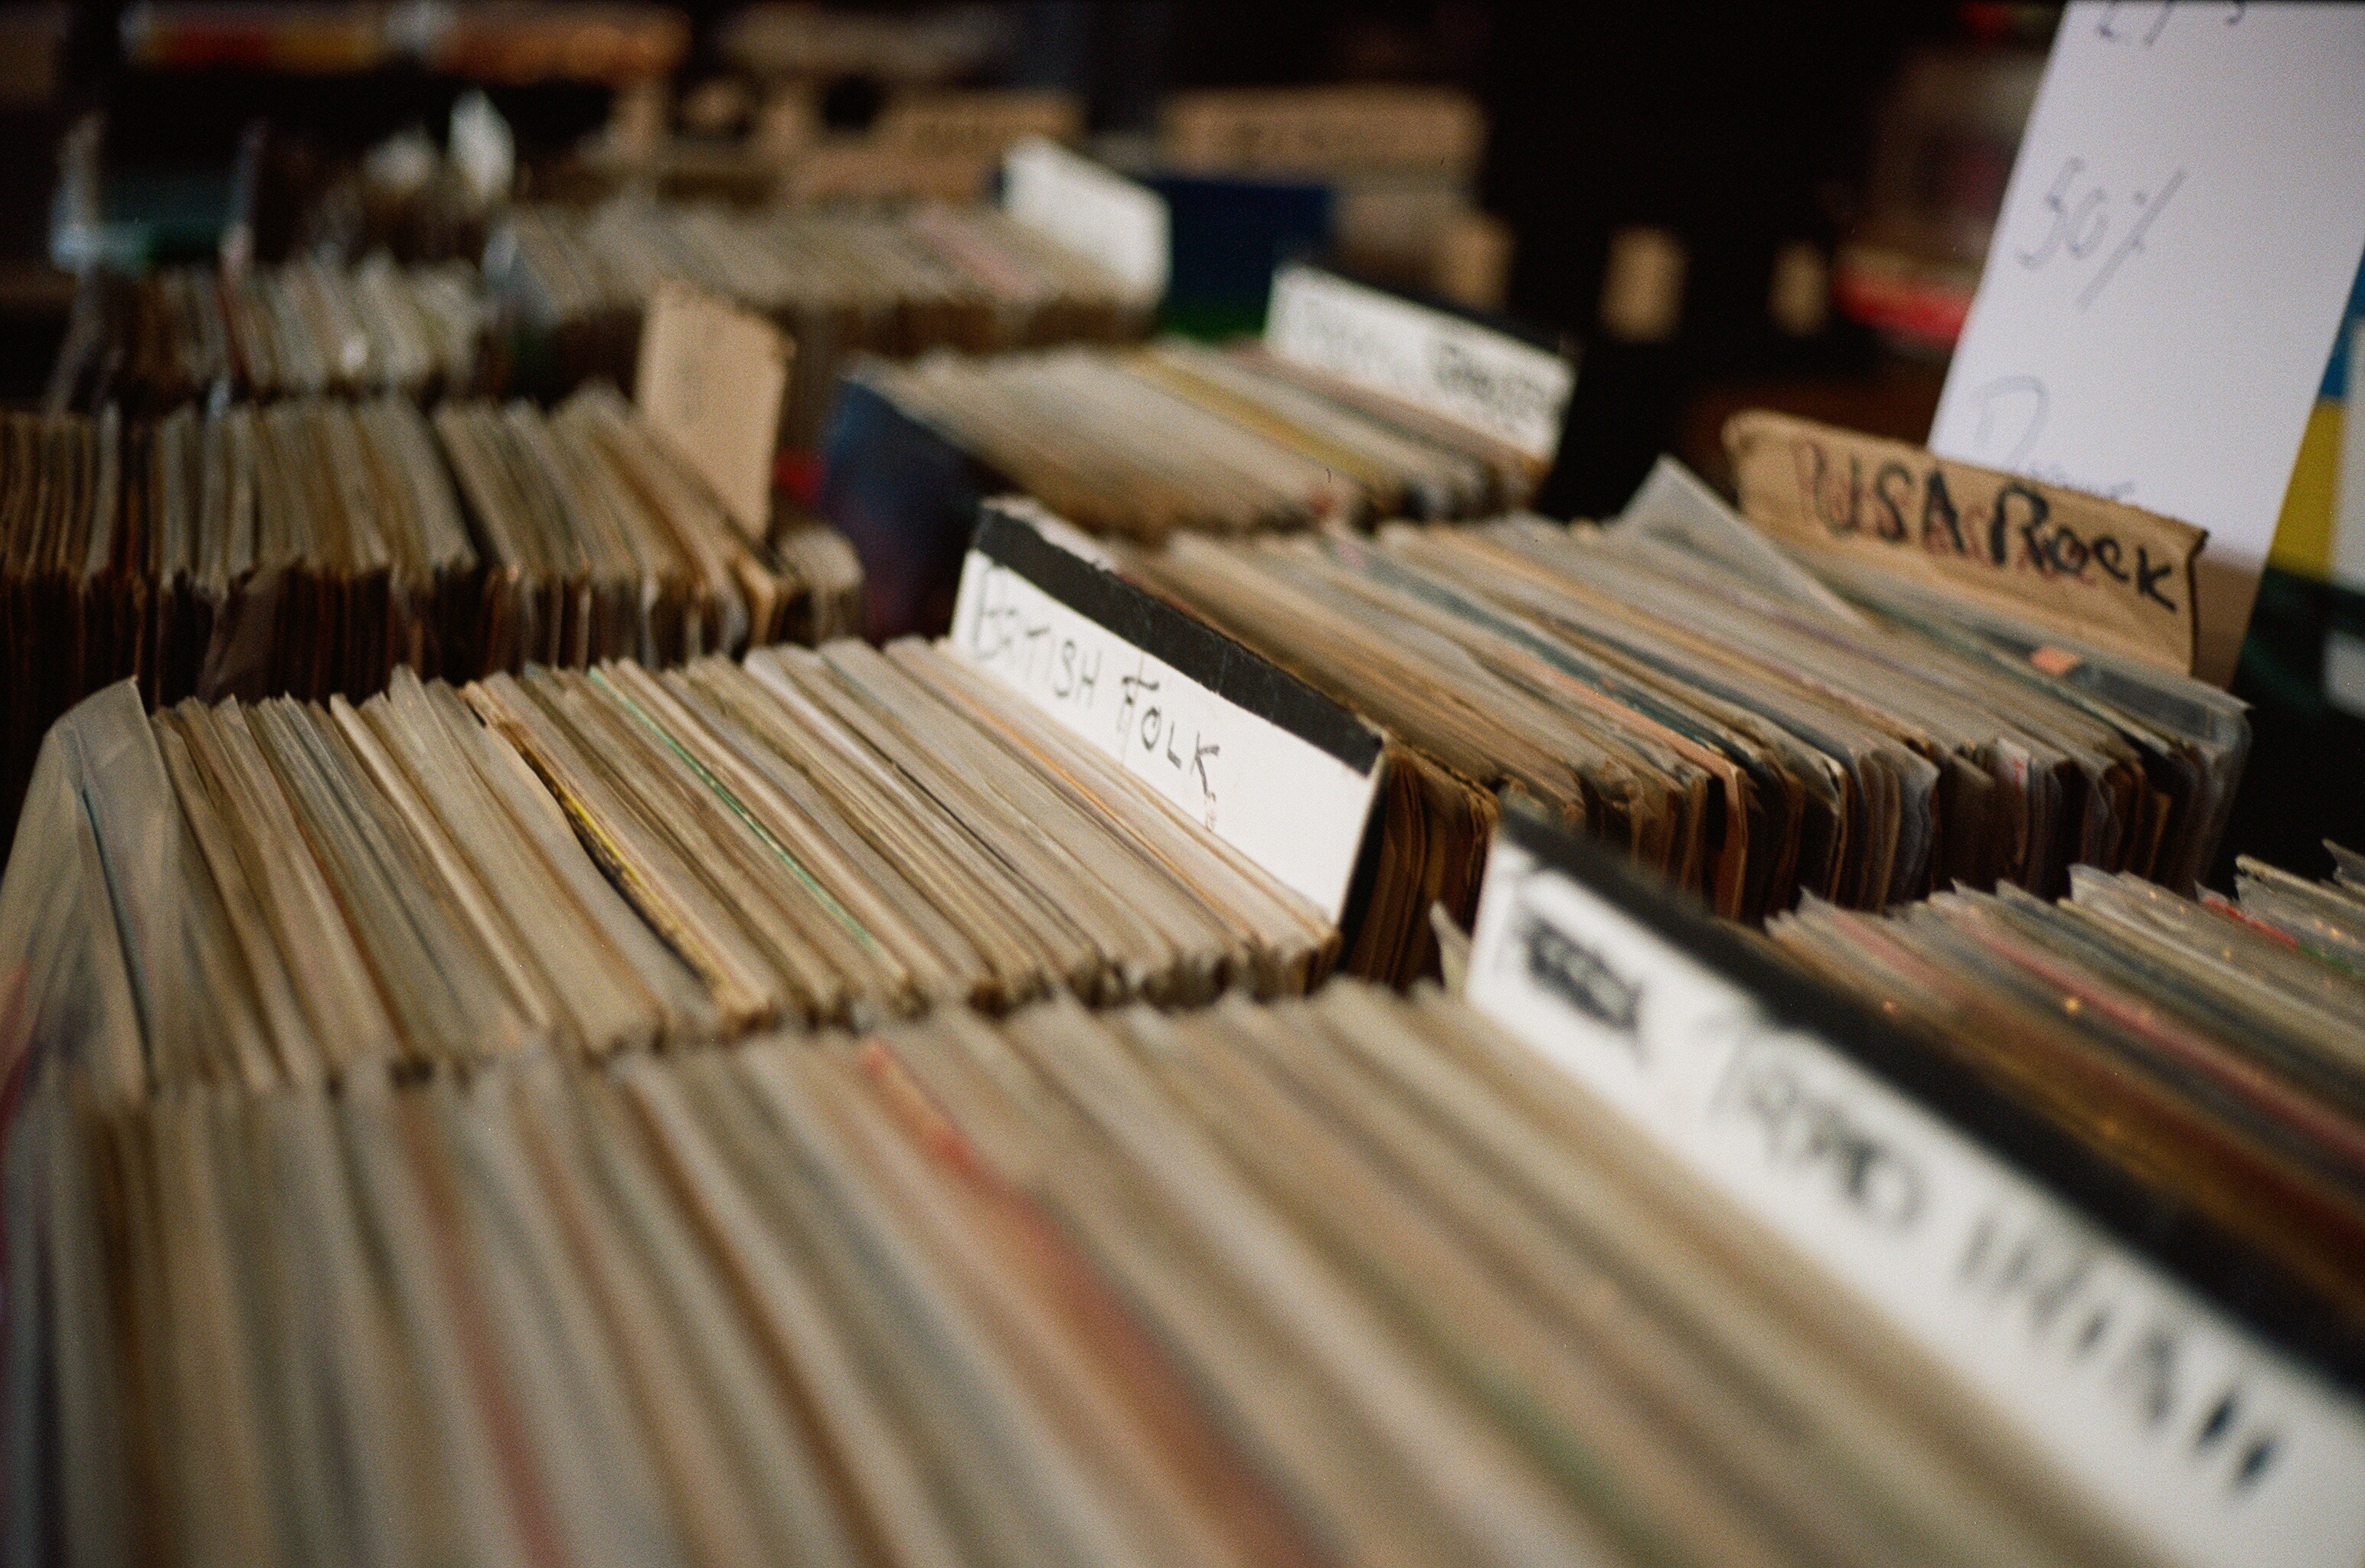
book, wood